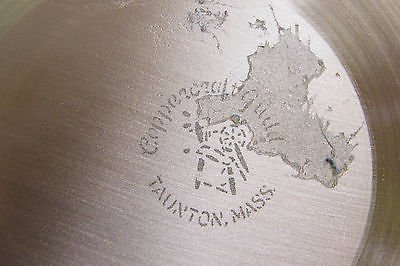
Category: kettle